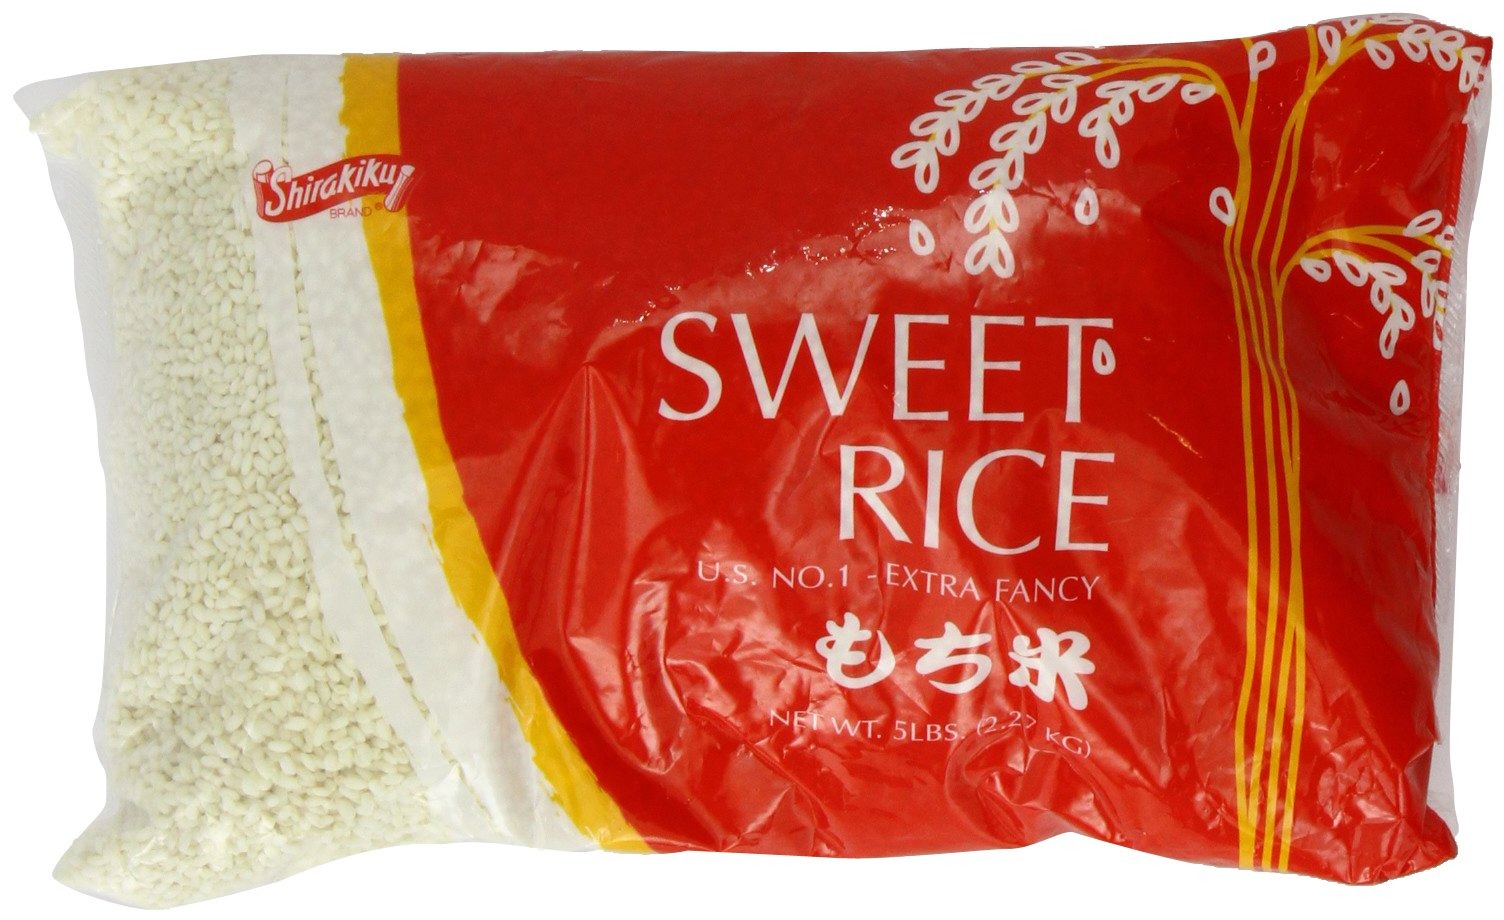
Item Name: Shirakiku Rice, Sweet, 5-Pound
Bullet Point: Premium quality
Value: 5.0
Unit: pound

Price: 14.5